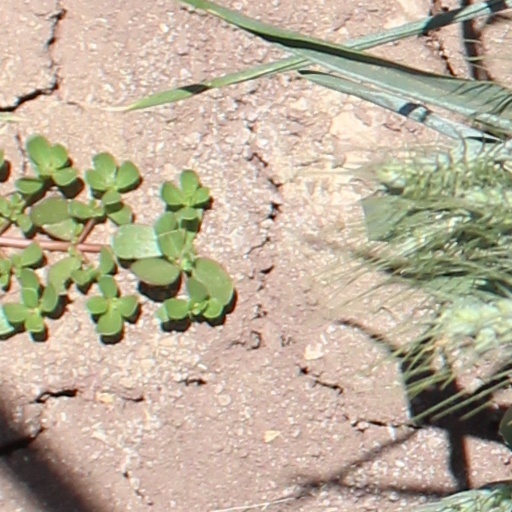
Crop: wheat